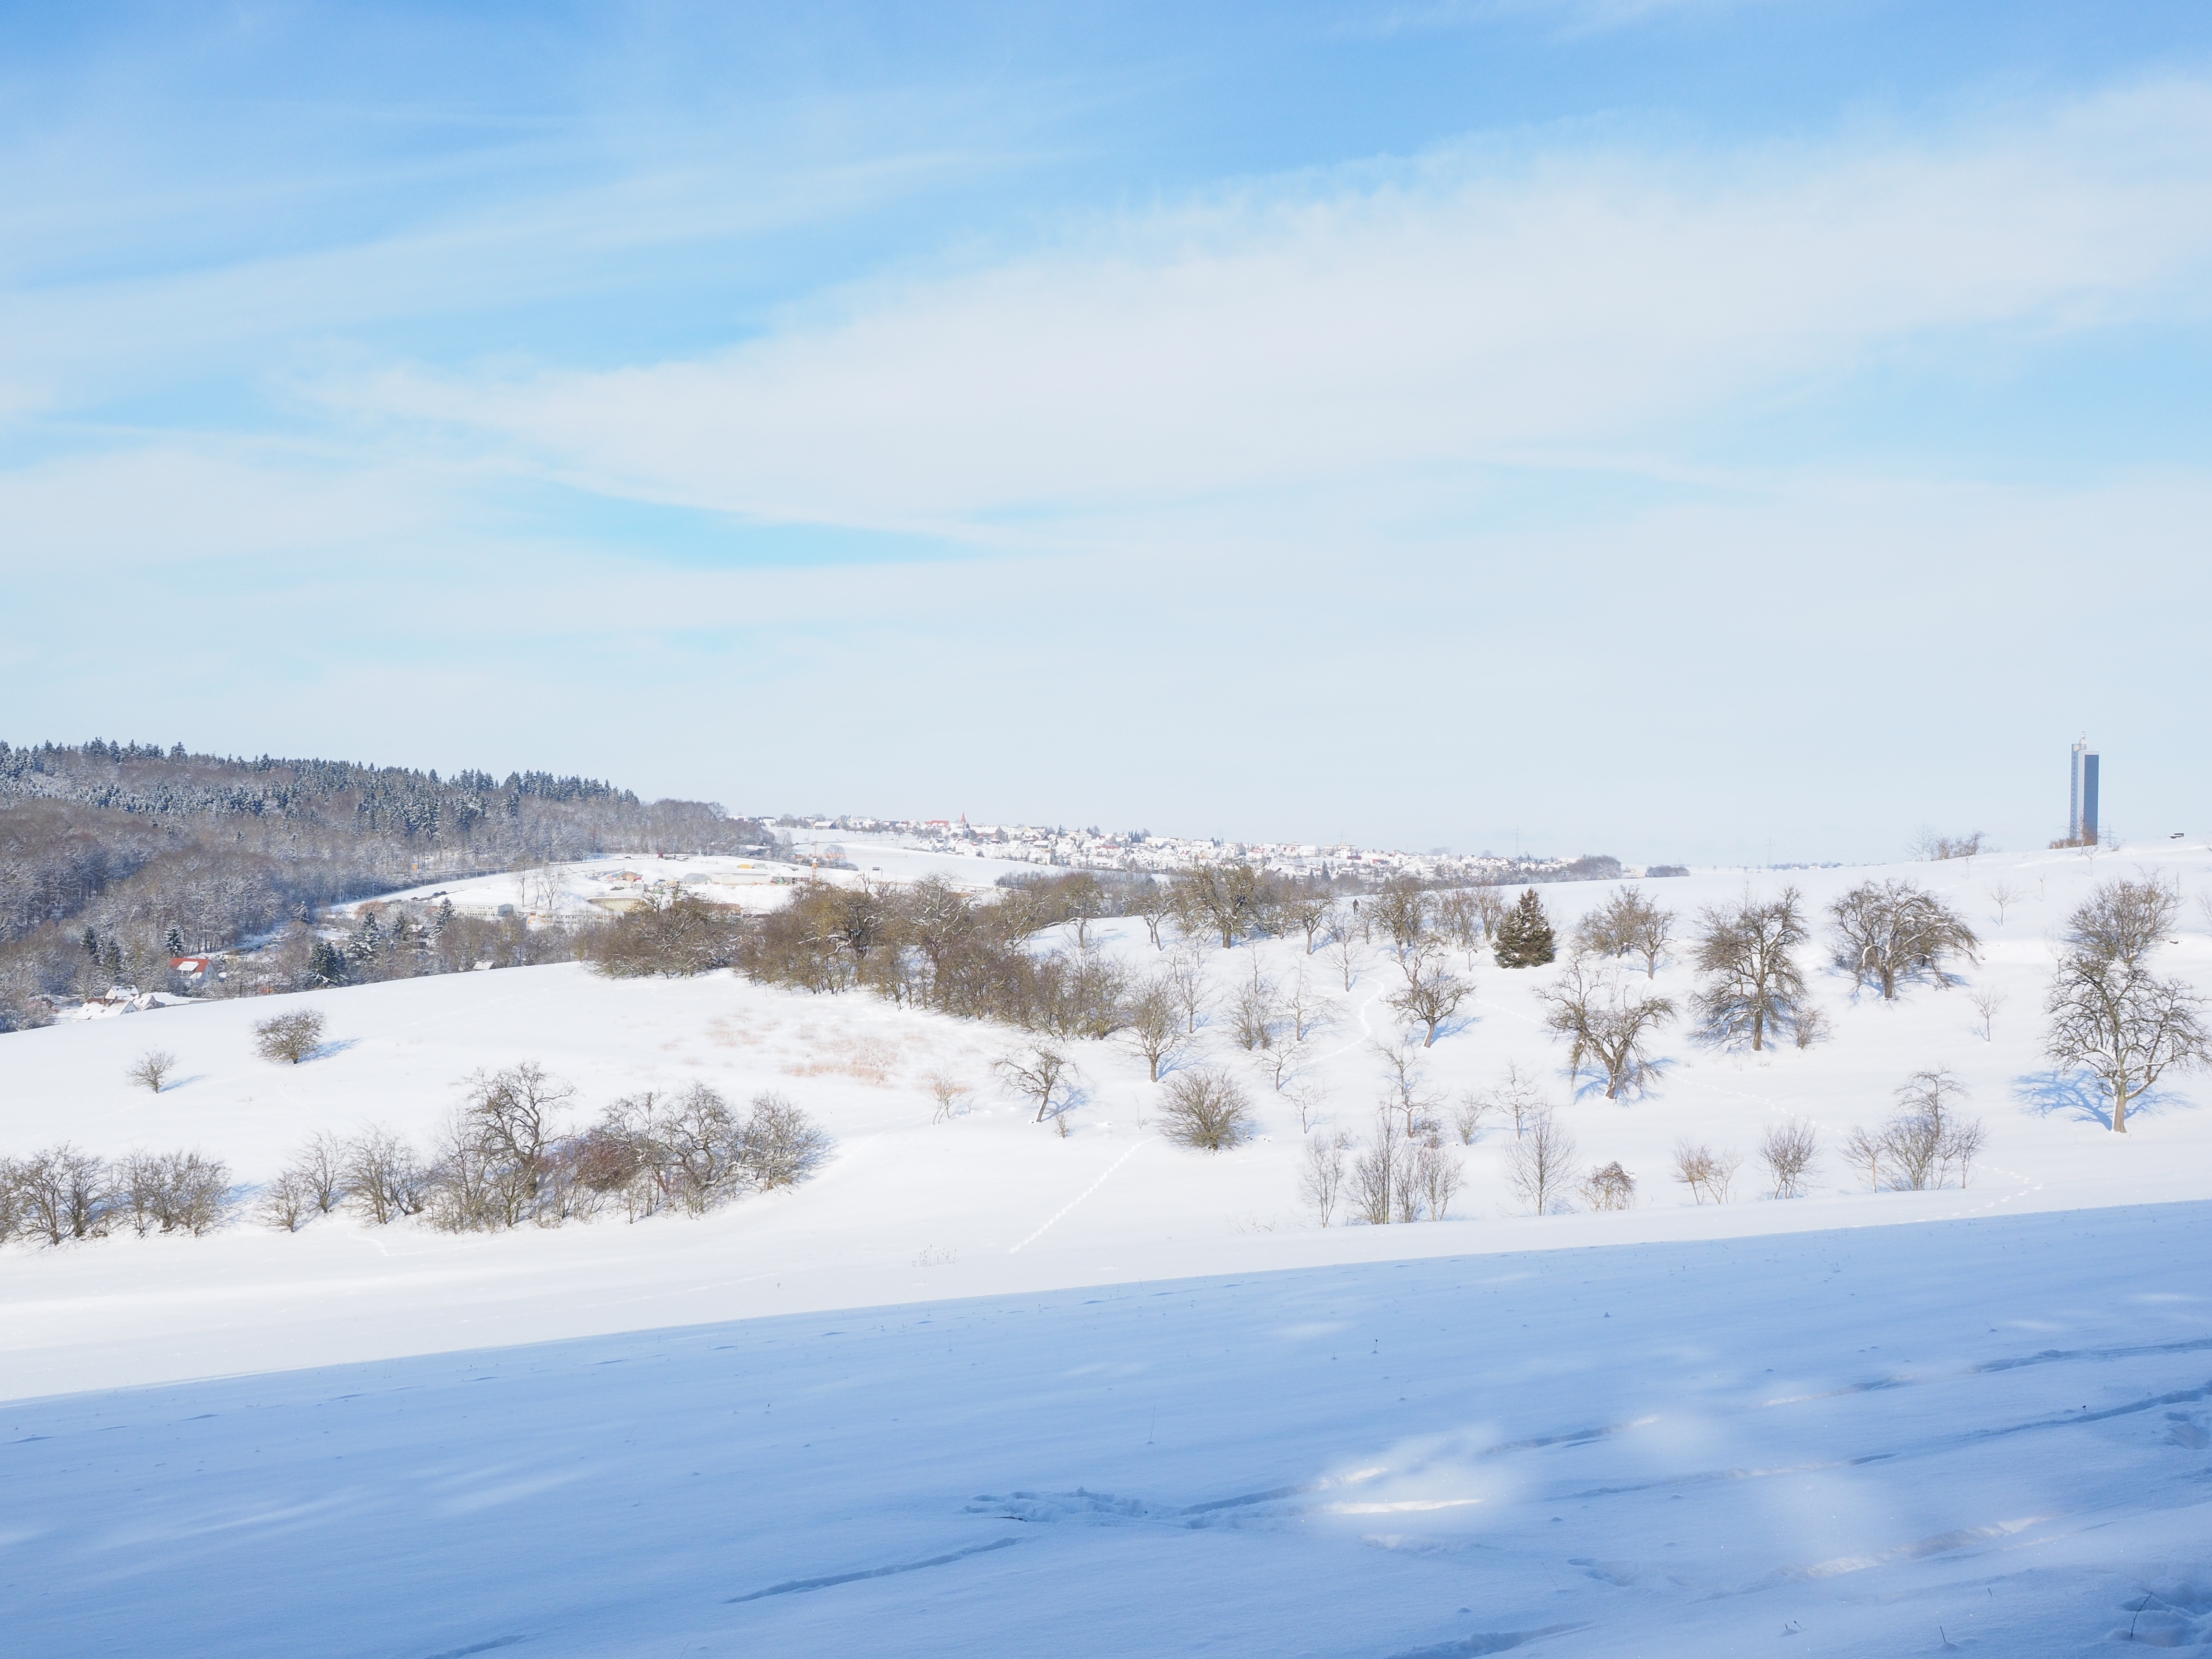
landscape, mountain, snow, winter, record, architecture, building, mountain range, tower, weather, memory, arctic, season, resort, silo, plateau, piste, freezing, ulm, swabian alb, flour mill, world record, grain silo, schapfe mill, jungingen, highest grain silo, german architecture award, geological phenomenon